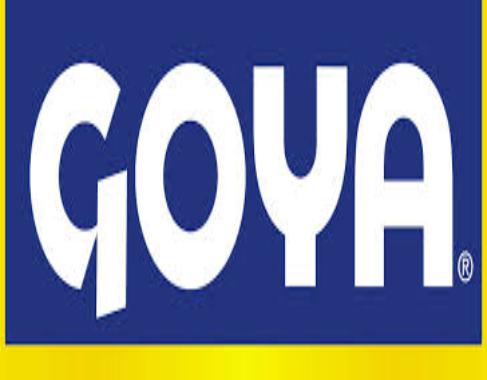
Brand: Goya
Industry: Clothes